Institut polytechnique des sciences avancées

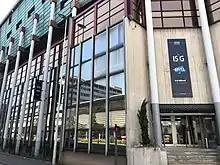
Lyon Campus

Partnerships allowing students to obtain a Master of Science in addition to the degree of IPSA exist with Shenyang Aerospace University in China, Cranfield University in the UK, Moscow State University in Russia, the "Université Laval" in Canada and the National Cheng Kung University in Taiwan.